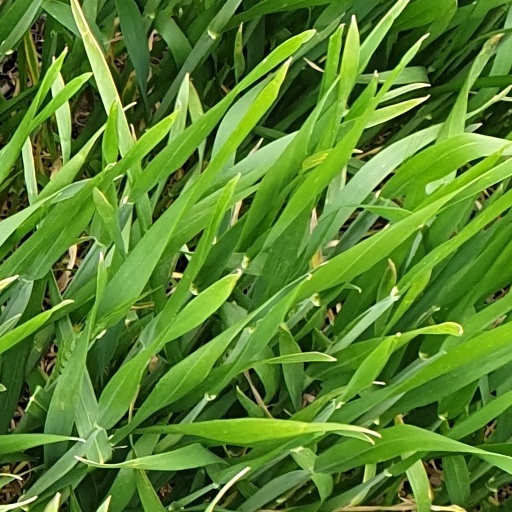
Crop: wheat